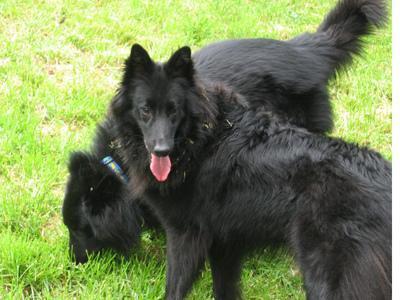
groenendael